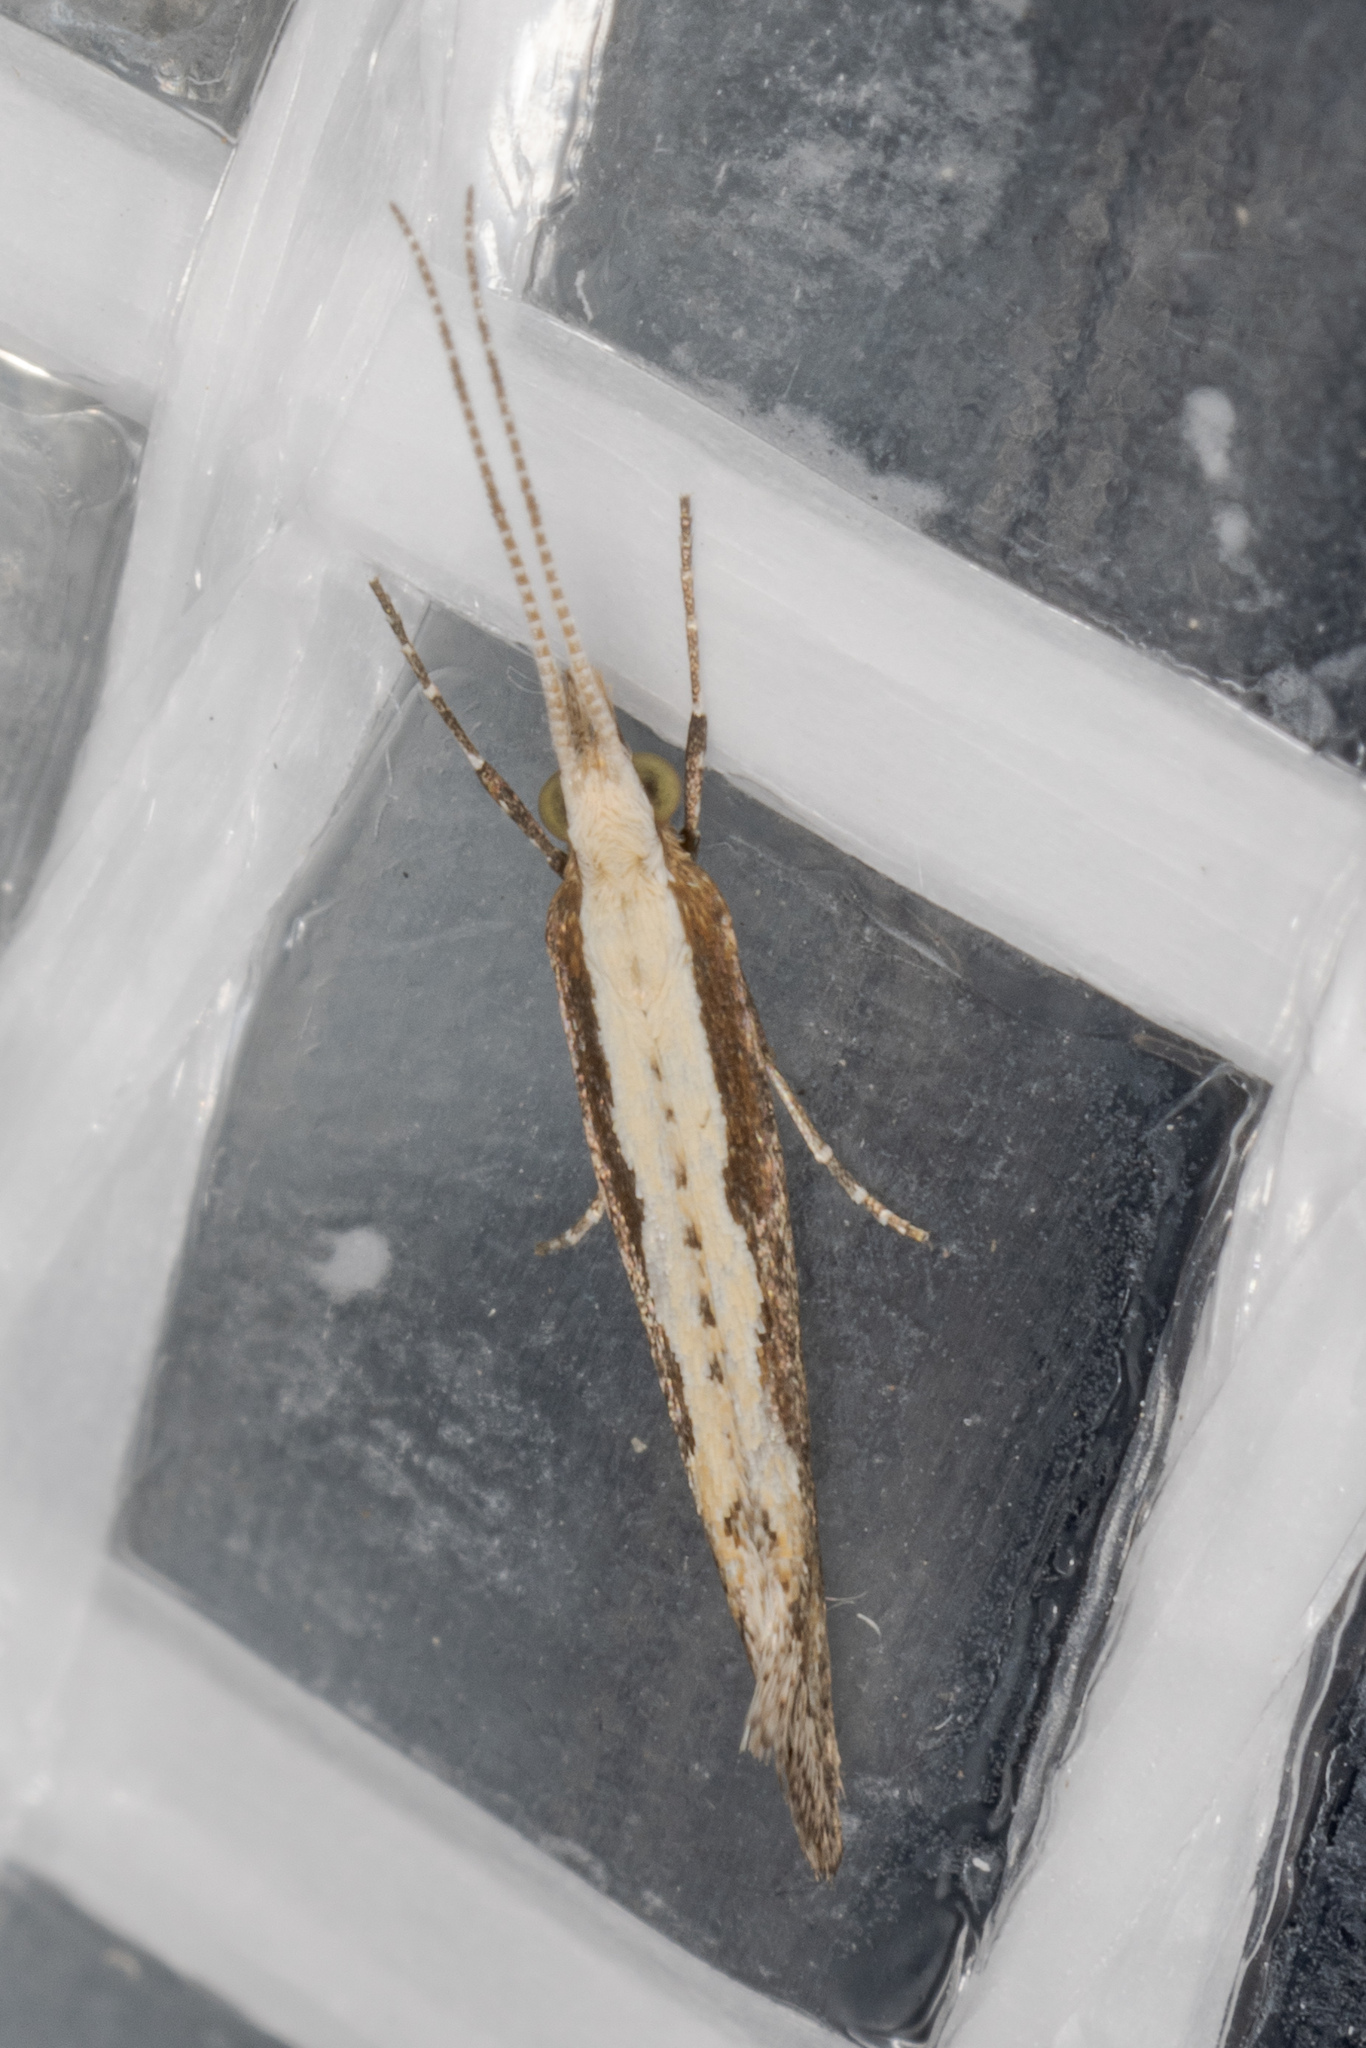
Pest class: diamondback_moth